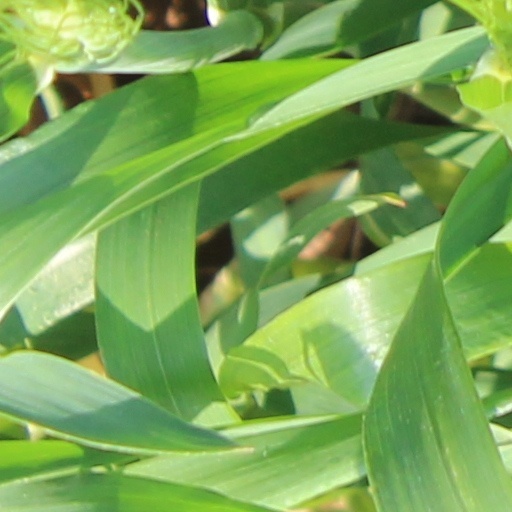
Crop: wheat